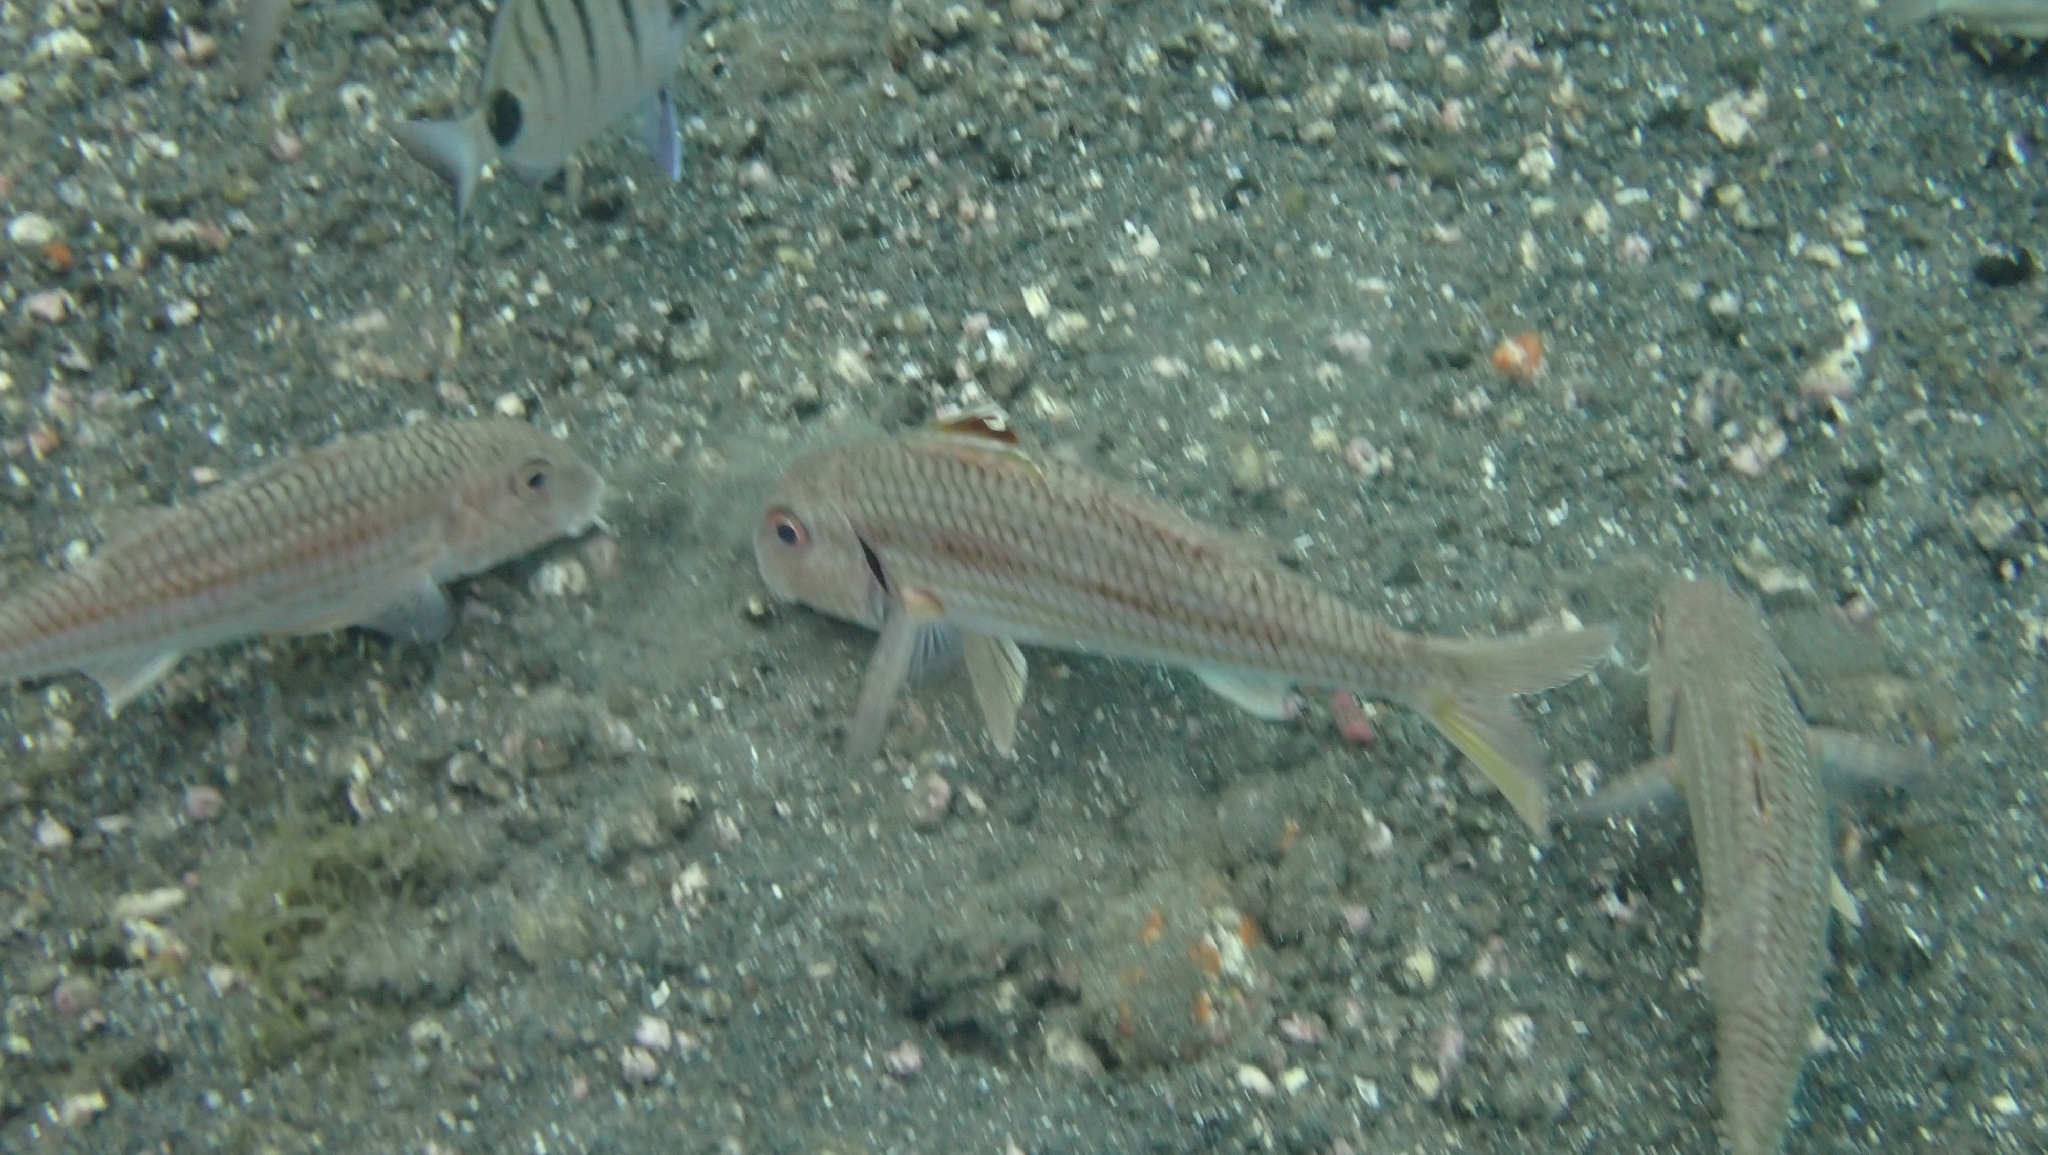
fish (species not among the labelled classes)